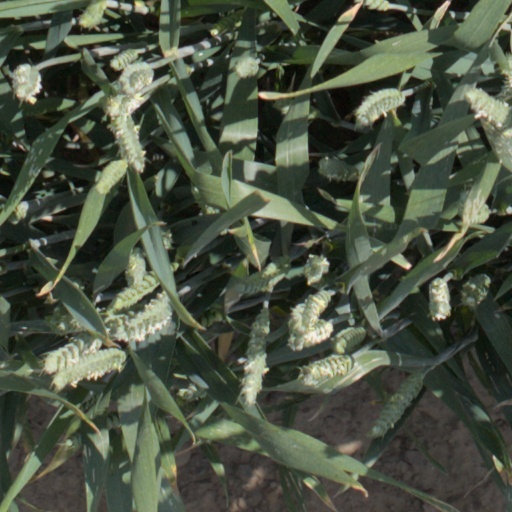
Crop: wheat